Edward Hutchinson (captain)

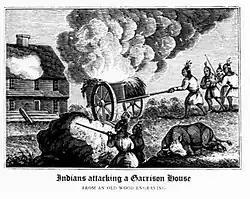
The Nipmucs attacked the fortified house in Brookfield for several days, until Hutchinson's party escaped to Marlborough.

In the late 1650s strict laws had been enacted against the Quakers by the Massachusetts colony, but this didn't prevent Quaker evangelists from coming into the colony from outside. It was during this period that Hutchinson served for a year as a Deputy to the General Court from Boston, elected in 1658. While the magistrates were the most zealous enforcers of the laws against the Quakers, the general population was more sympathetic to their plight, and the Deputies, of which Hutchinson was one, made their opposition to the law known. Hutchinson's first cousin, 11-year-old Patience Scott, the daughter of Providence Quakers Richard and Katherine Scott, had arrived in Boston unaccompanied. It then became Captain Hutchinson's "undertaking to send her home," and the Court took no action against her. Historian James Savage stated that Hutchinson "deserves honor for his firmness in opposing cruelty to the Quakers," and he was also tolerant of the Baptists, signing a 1668 petition for the release of those who were imprisoned.